First Carlist War

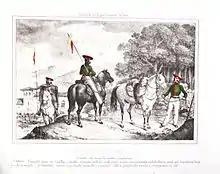
Carlist troops from Navarre

The Liberal generals, such as Vicente Genaro de Quesada and Marcelino de Oraá Lecumberri, were often veterans of the Peninsular War, or of the wars resulting from independence movements in South America. For instance, Jerónimo Valdés participated in the battle of Ayacucho (1824).